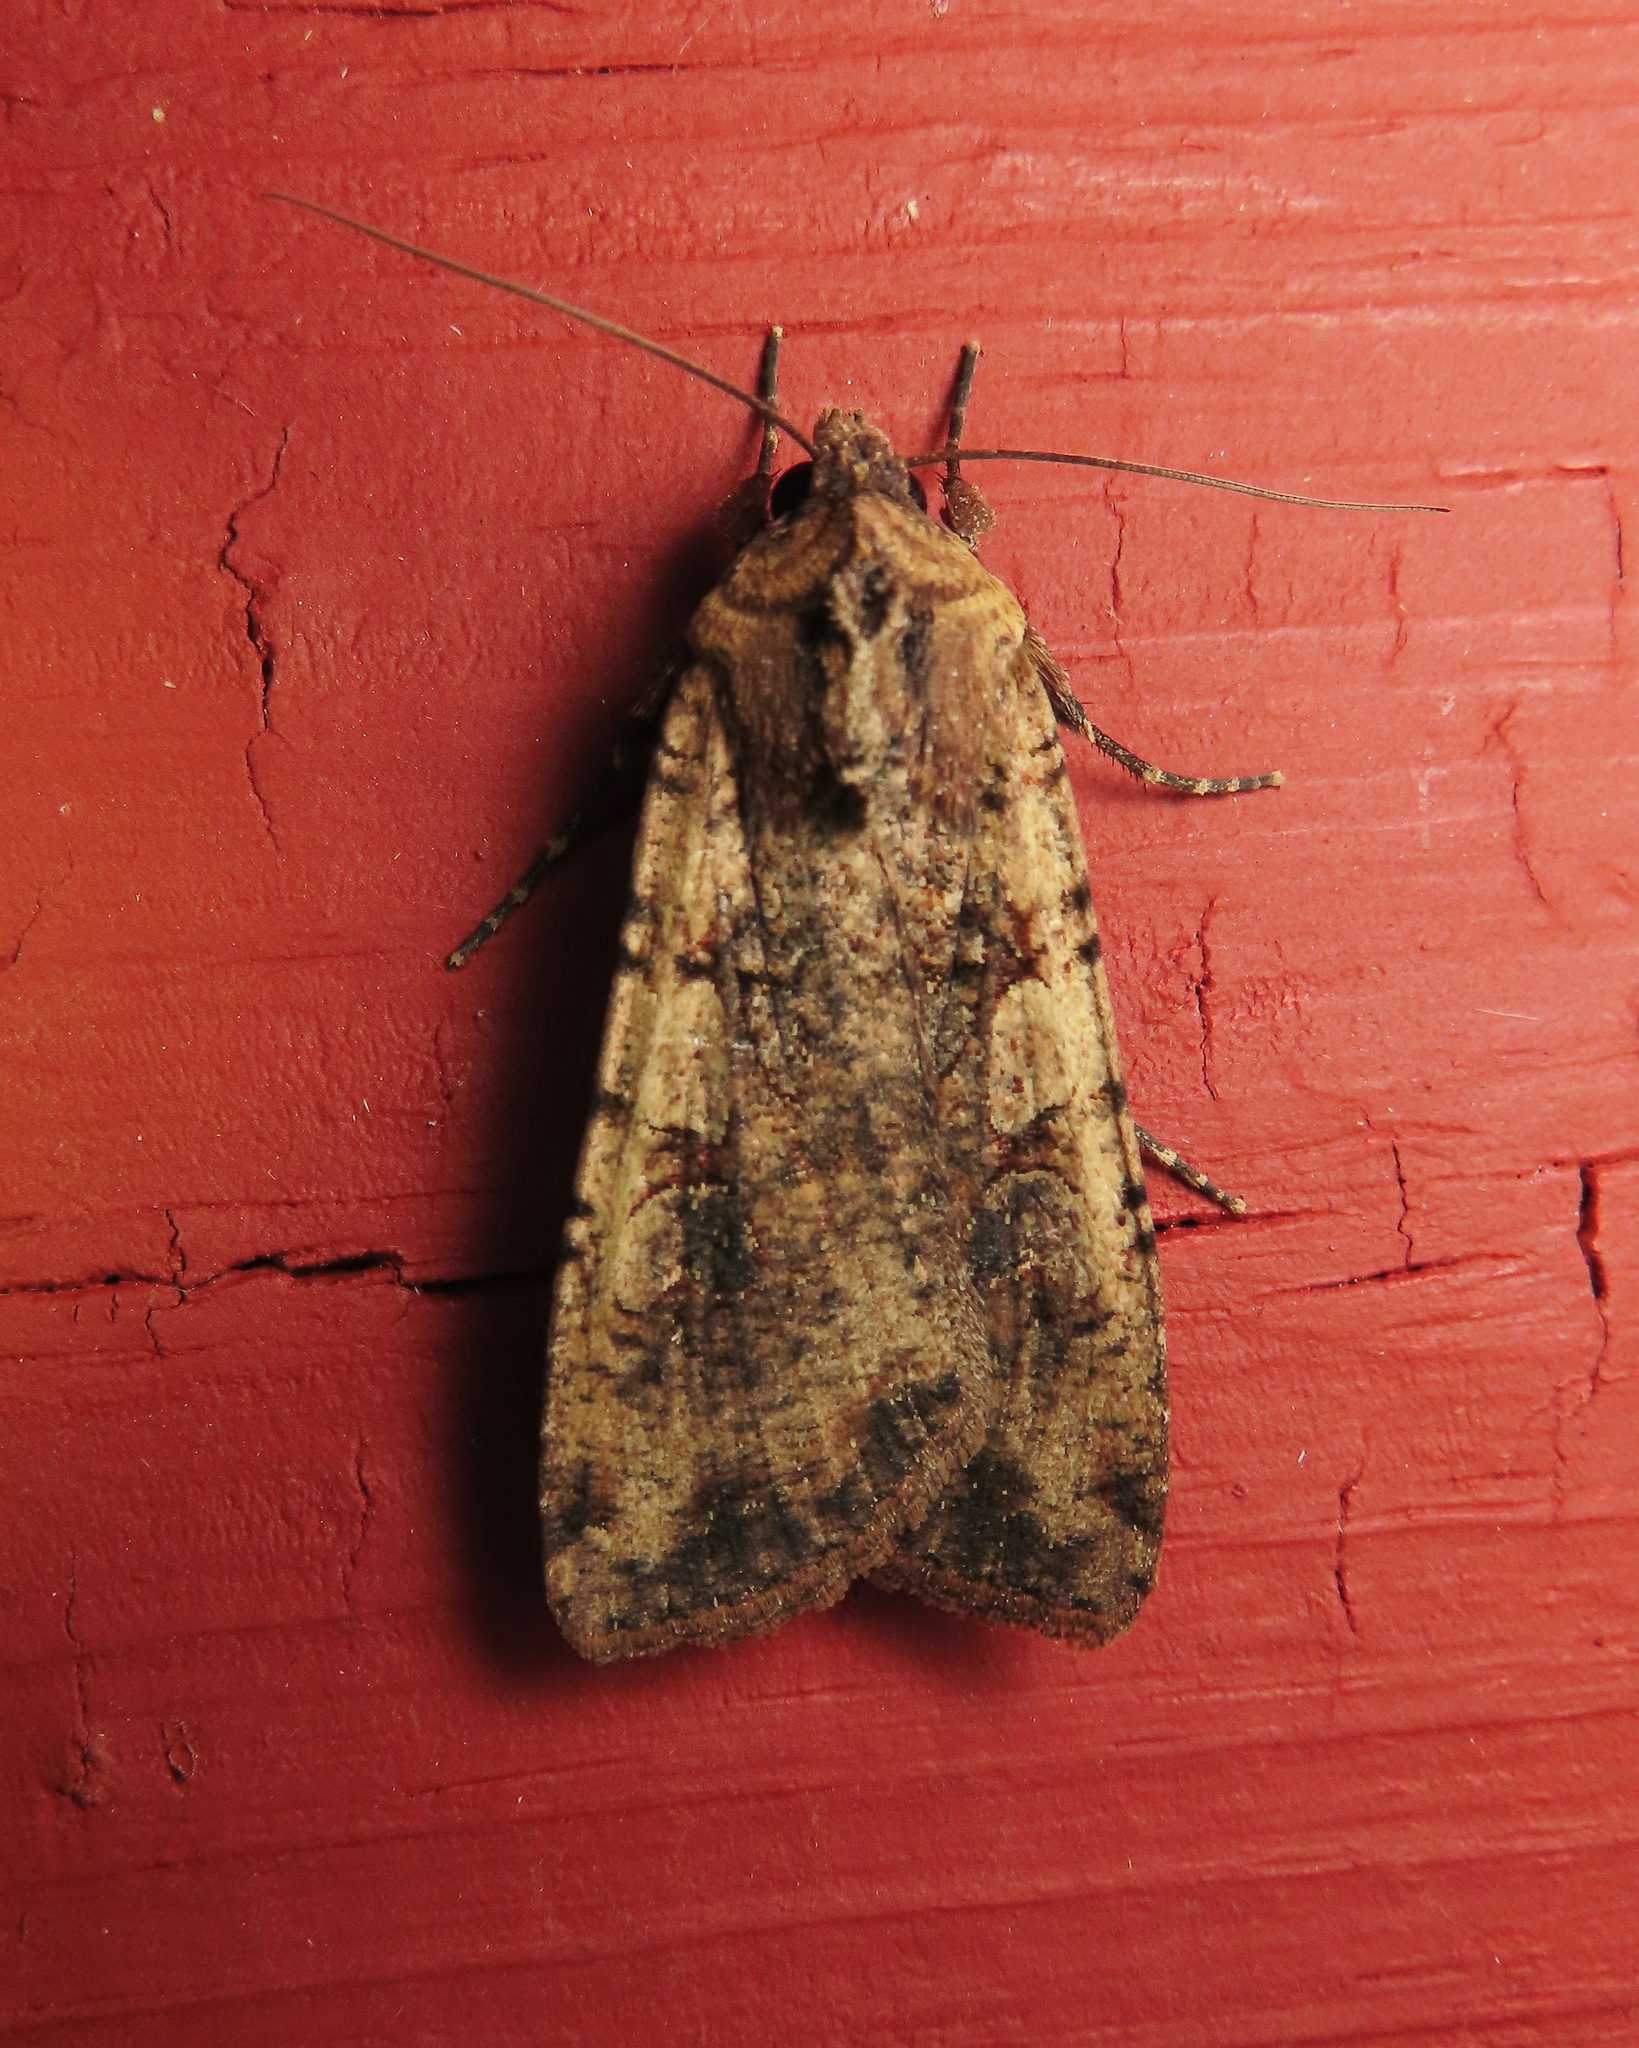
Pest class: cutworms